Baháʼu'lláh

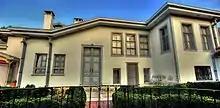

Emboldened by lack of persecution against Bábís, Mirza Yahya began to appear in public, which coincided with an aggressive stance towards Bahá’u’lláh's recent claim. Yahya personally poisoned Bahá’u’lláh when he invited him for tea. His doing so caused a severe month-long illness that left Bahá’u’lláh with a tremor in his hand for the rest of his life. Though Bahá’u’lláh advised those who knew not to speak of what had happened, awareness of the incident grew, giving rise to strong agitation among Bábís. However, it was Yahya's subsequent attempt on Bahá’u’lláh's life that brought about "an unprecedented commotion in the community". It involved Ustad Muhammad-‘Aliy-i-Salmani, a traditional barber who served as Bahá’u’lláh's bath attendant. Salmani reported that Yahya suddenly began to show kindness to him, then one day insinuated it would be "a great service" to their religion if he assassinated Bahá’u’lláh while attending to him in the bath. Salmani was so outraged he said his immediate thought was to kill Yahya—he hesitated only because he knew doing that would displease Bahá’u’lláh. Agitated, he informed Bahá’u’lláh's faithful brother Mirza Musa of the incident, who advised him to ignore it, saying Yahya had thought of this for years. Still upset, Salmani told ‘Abdu’l-Bahá, Bahá’u’lláh's eldest son, about the matter, who told him not to speak of it to others. Salmani finally informed Bahá’u’lláh, who likewise said he should not mention it to anyone. Until this incident, because Yahya was a half-brother whom Bahá’u’lláh always treated with kindness and care, most in the Bábí community also showed Yahya respect, even if they did not accept his claims to a special religious status. However, when Salmani was unable to keep silent and openly related to others what Yahya had asked of him, Yahya's actions and intentions incited great turmoil amidst the Bábís.